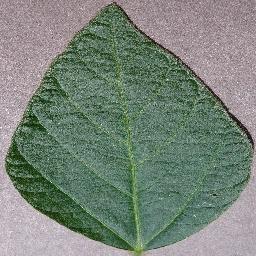
Label: Soybean___healthy